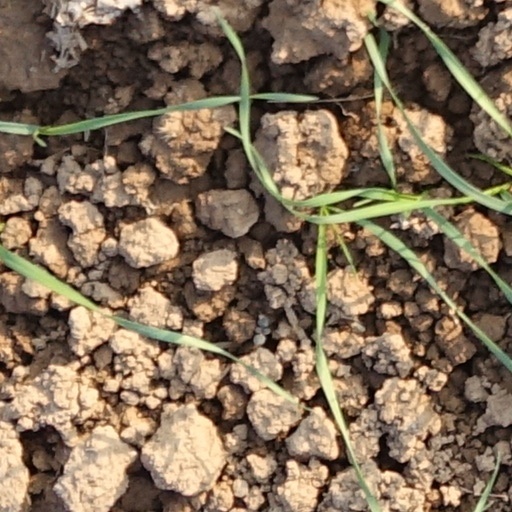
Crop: wheat